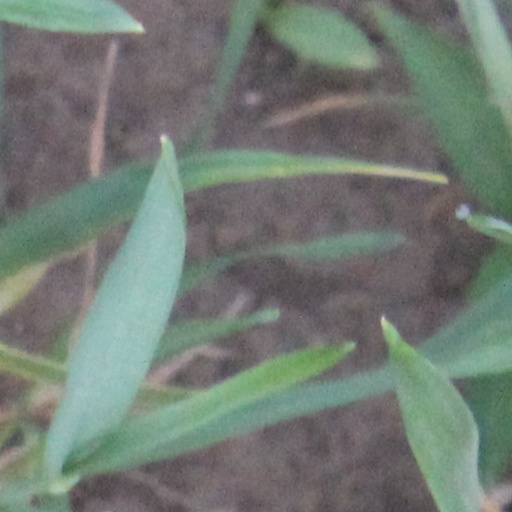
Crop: wheat